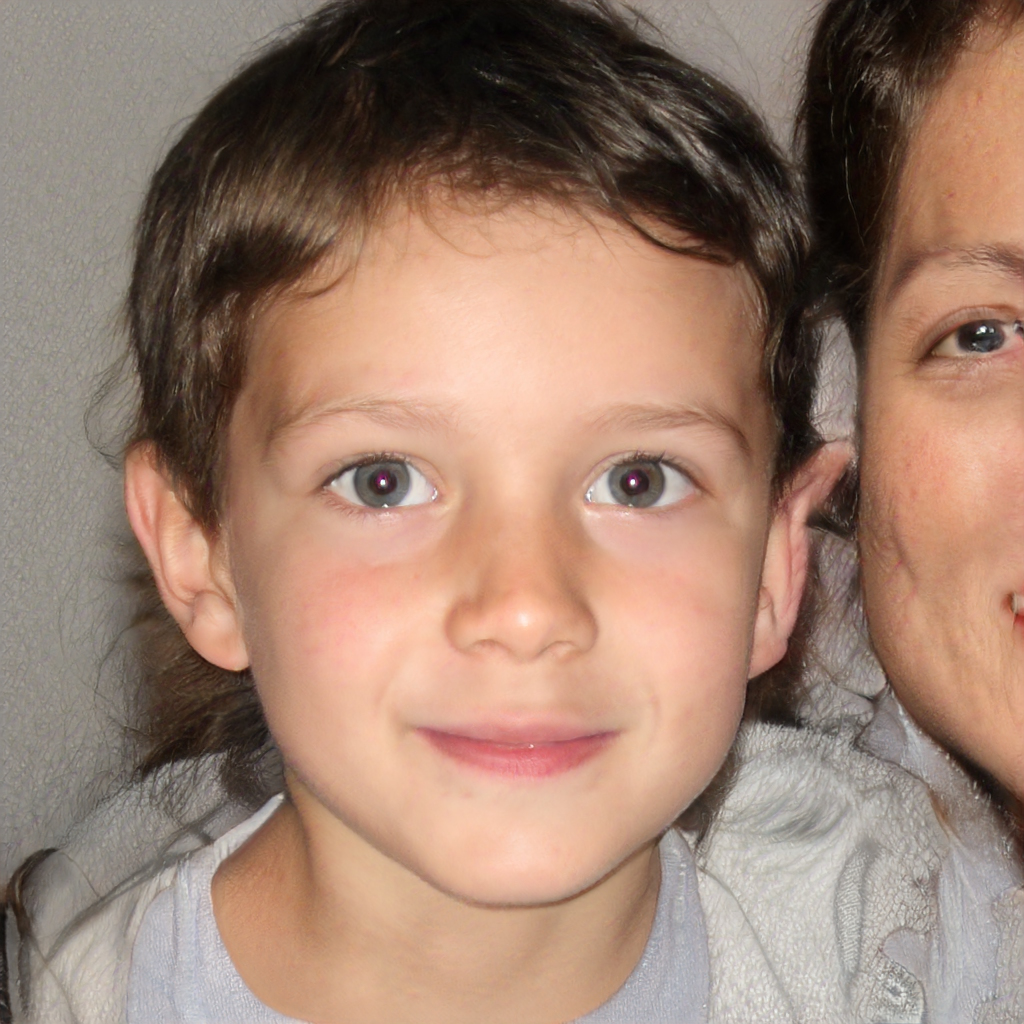
Gender: Male